Medieval technology

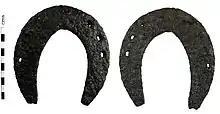
Medieval horseshoe

While horses are already able to travel on all terrain without a protective covering on the hooves, horseshoes allowed horses to travel faster along the more difficult terrains. The practice of shoeing horses was initially practiced in the Roman Empire but lost popularity throughout the Middle Ages until around the 11th century. Although horses in the southern lands could easily work while on the softer soil, the rocky soil of the north proved to be damaging to the horses' hooves. Since the north was the problematic area, this is where shoeing horses first became popular. The introduction of gravel roadways was also cause for the popularity of horseshoeing. The loads a shoed horse could take on these roads were significantly higher than one that was barefoot. By the 14th century, not only did horses have shoes, but many farmers were shoeing oxen and donkeys in order to help prolong the life of their hooves. The size and weight of the horseshoe changed significantly over the course of the Middle Ages. In the 10th century, horseshoes were secured by six nails and weighed around one-quarter of a pound, but throughout the years, the shoes grew larger and by the 14th century, the shoes were being secured with eight nails and weighed nearly half a pound.